Stone labyrinths of Bolshoi Zayatsky Island

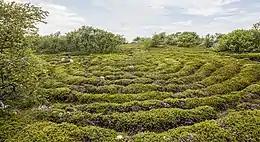
Section of one of the larger stone labyrinths on Bolshoi Zayatsky Island

The stone labyrinths of Bolshoi Zayatsky Island are a group of 13 or 14 labyrinths on Bolshoy Zayatsky Island, one of the Solovetsky Islands in Arkhangelsk Oblast, Russia. Lacking standard archaeological study, a research group from Saint Petersburg theorize that the labyrinths are about 2500 years old, according to their orientation, their supposed ritual use, and changes in the direction of the zenith on the solstice throughout history. Most researchers doubt that they are that old; the vast majority of labyrinths in this area date at the earliest to the Middle Ages.